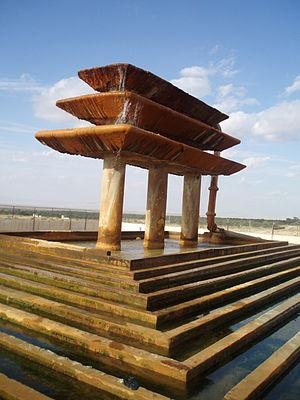
photographie personnelle d'une source d'eau chaude près de Tozeur.
Tozeur est une ville tunisienne aux confins de l'Atlas et du désert du Sahara, la plus grande des cinq oasis que compte le Jérid. Progressivement construite autour de sa palmeraie, elle est le chef-lieu du gouvernorat du même nom.